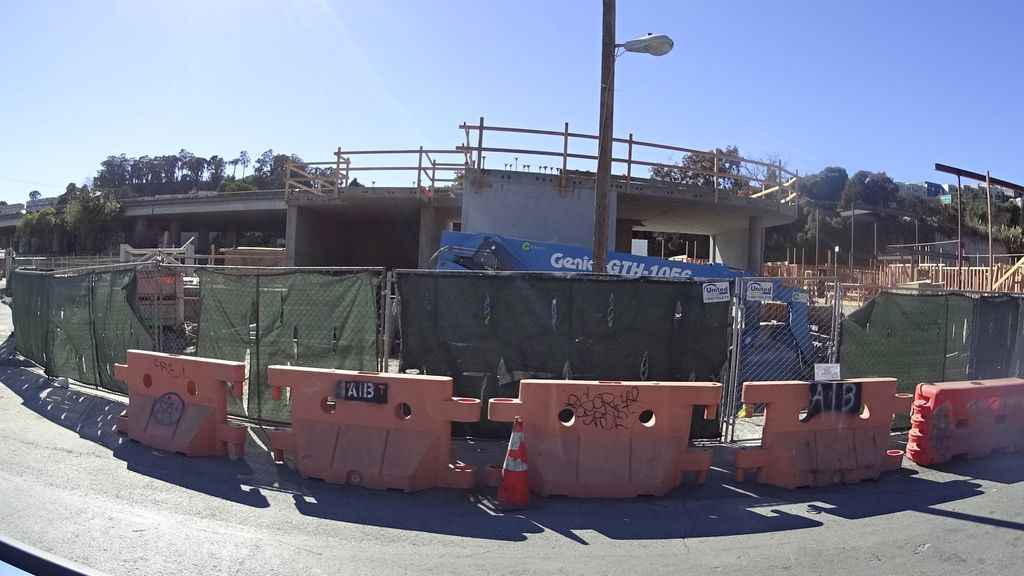
Label: Construction Site
Location: San Francisco, California, United States
Date: 2016-09-24T14:41:57+00:00